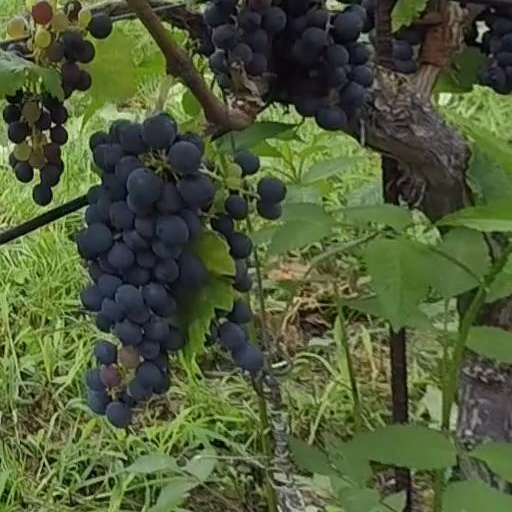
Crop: grape